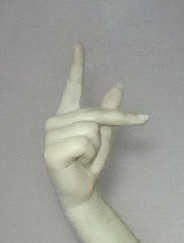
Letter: dha